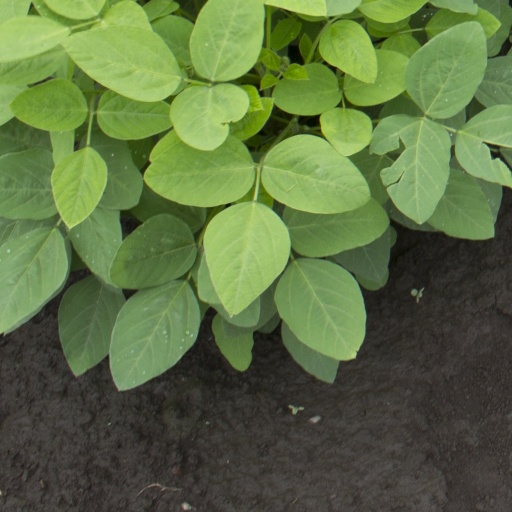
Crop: soybean